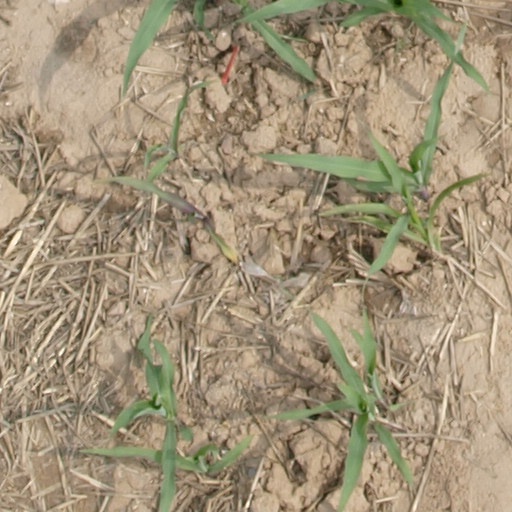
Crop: maize; corn